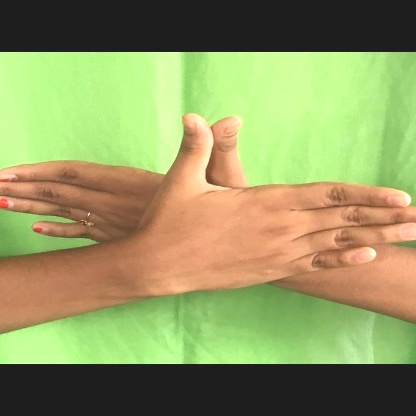
Mudra: Garuda